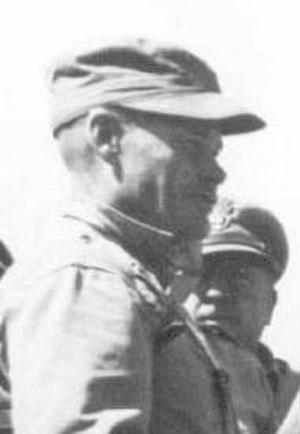
Le 1ᵉʳ régiment de Marines est un régiment d'infanterie du Corps des Marines des États-Unis basé au Marine Corps Base Camp Pendleton, en Californie. Le régiment, parfois appelé «Inchon» ou équipe de combat régimentaire 1, est placé sous le commandement de la 1ʳᵉ division de marine et du I Marine Expeditionary Force.